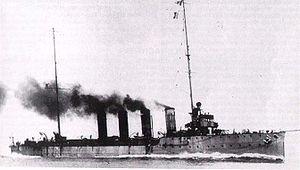
La classe Novara, appelée aussi classe Helgoland fut la seconde classe de croiseur léger construit au début du XXᵉ siècle pour la Marine austro-hongroise.